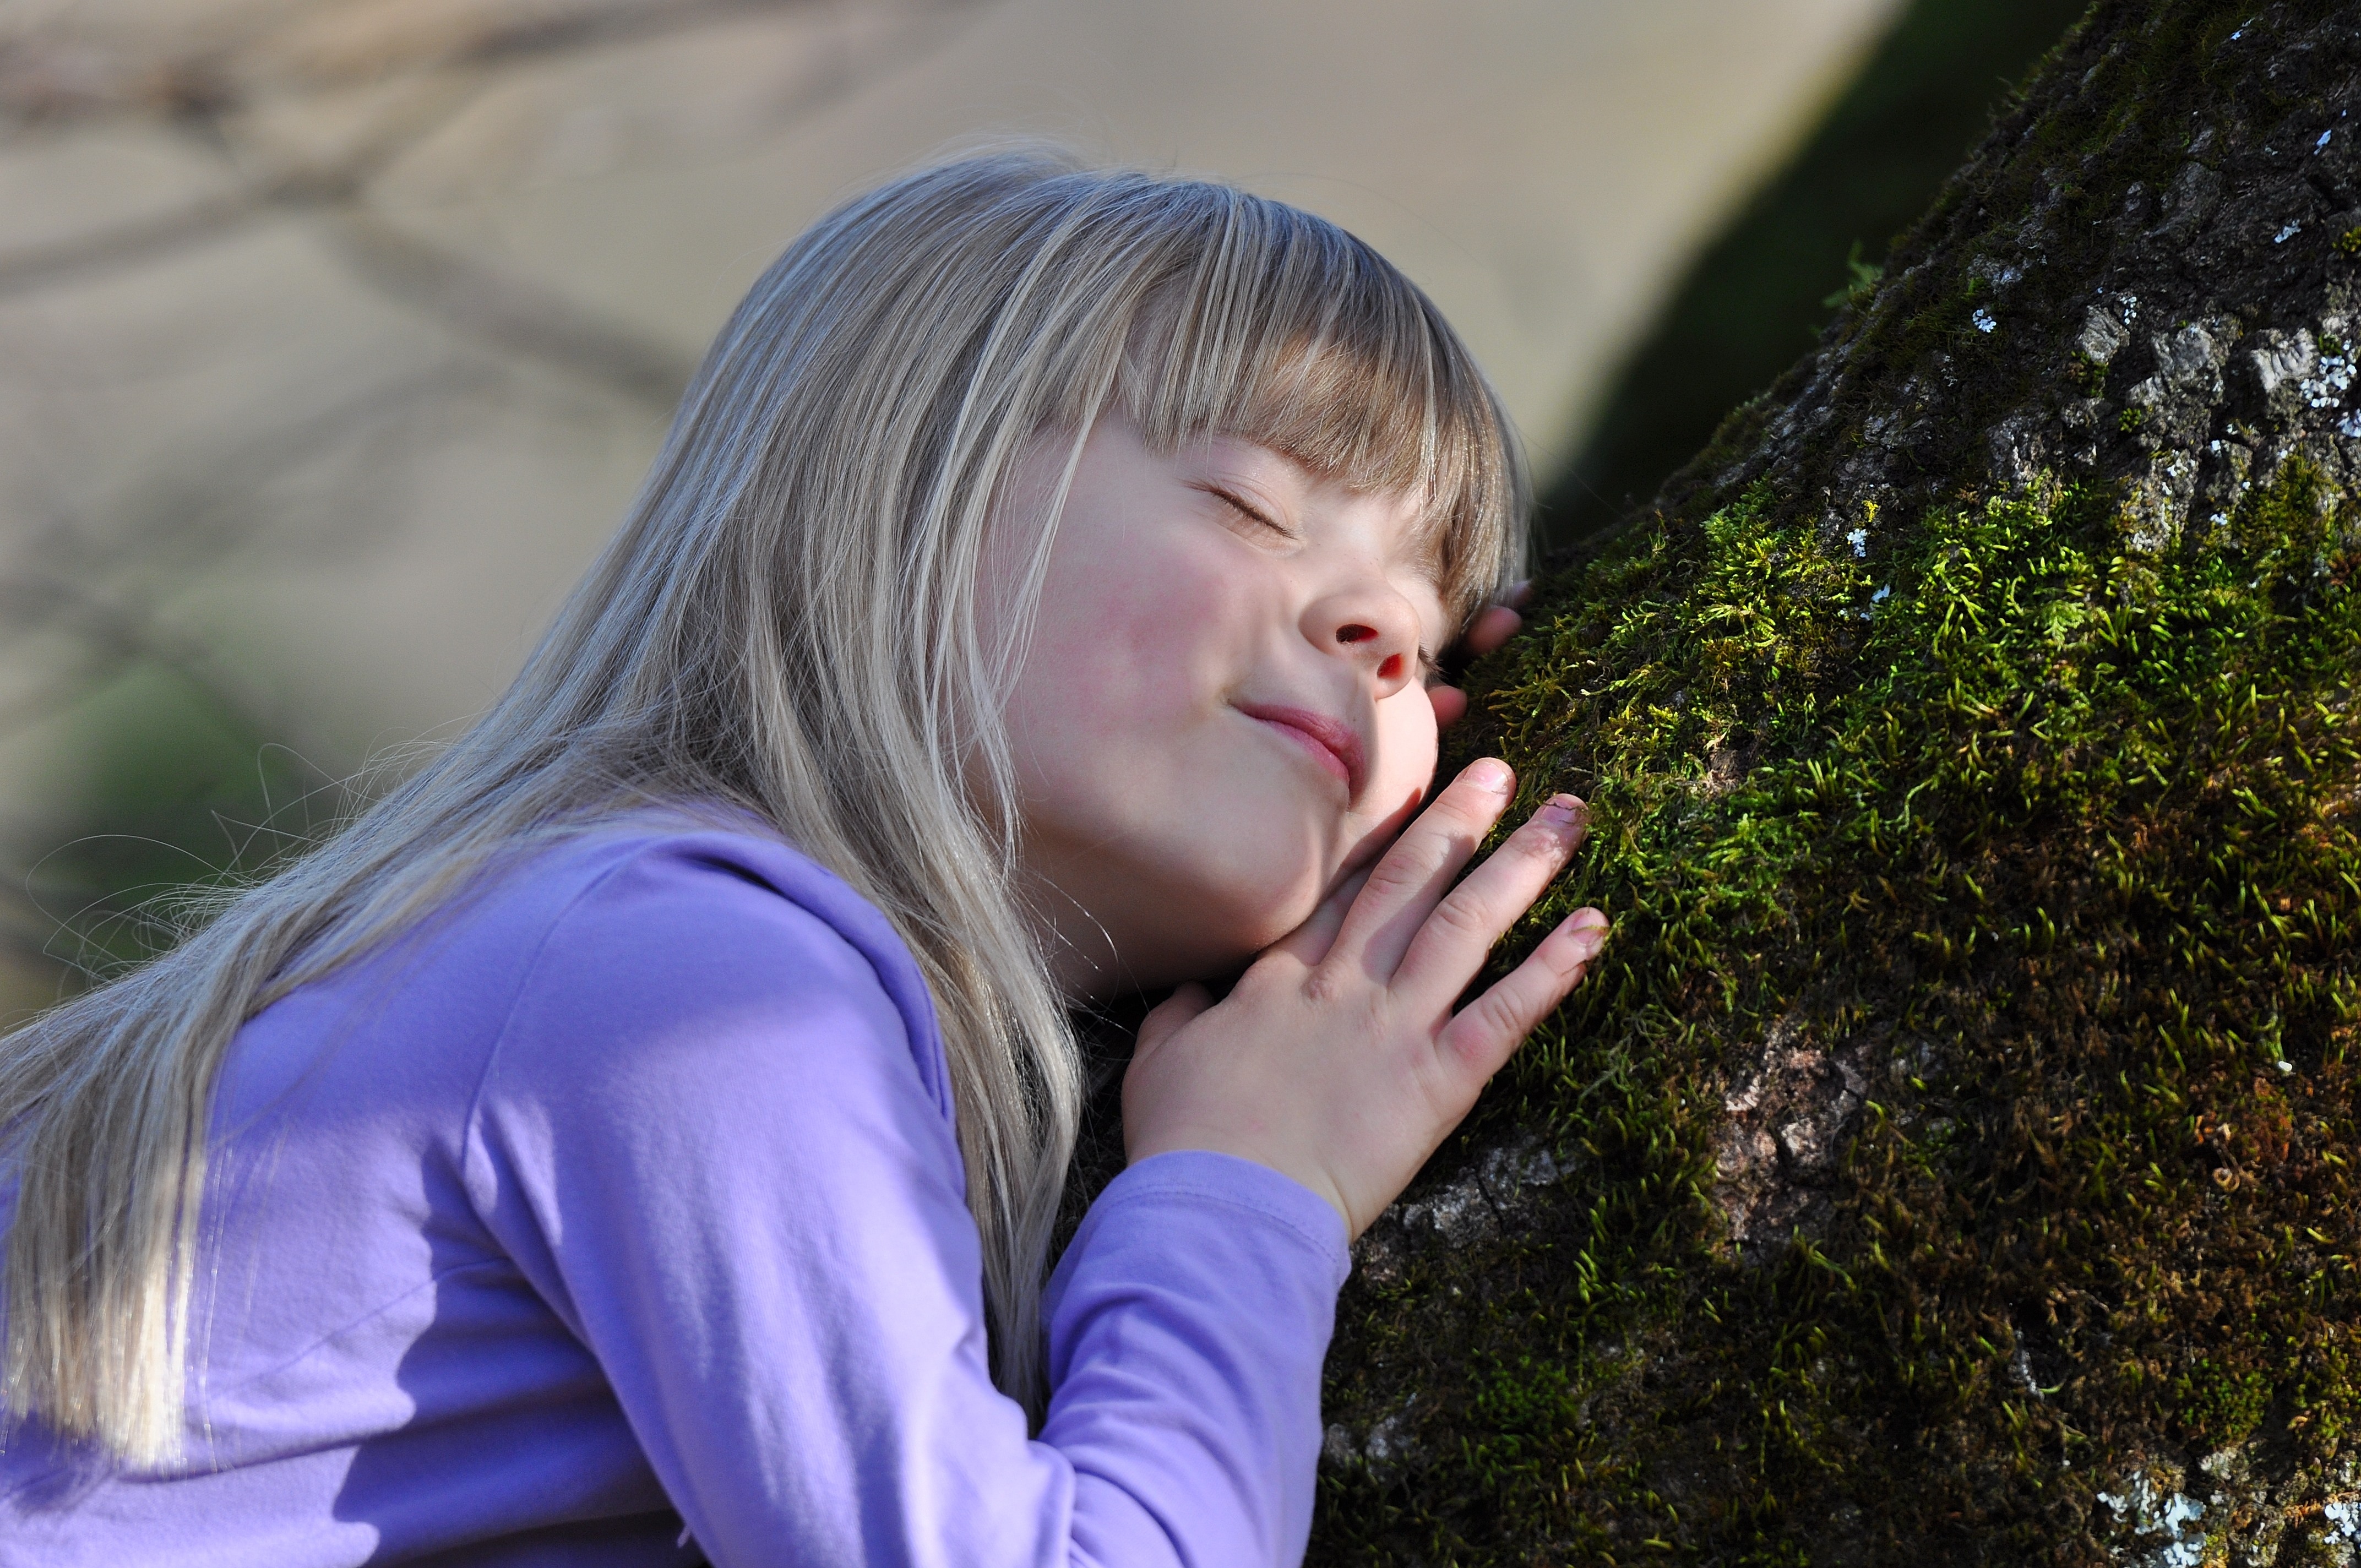
tree, nature, grass, person, people, girl, photography, sunlight, portrait, spring, child, blue, facial expression, smile, toddler, eye, beauty, blond, emotion, interaction, photo shoot, nature lover, portrait photography, nature trusts